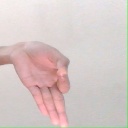
अक्षर: ज्ञ